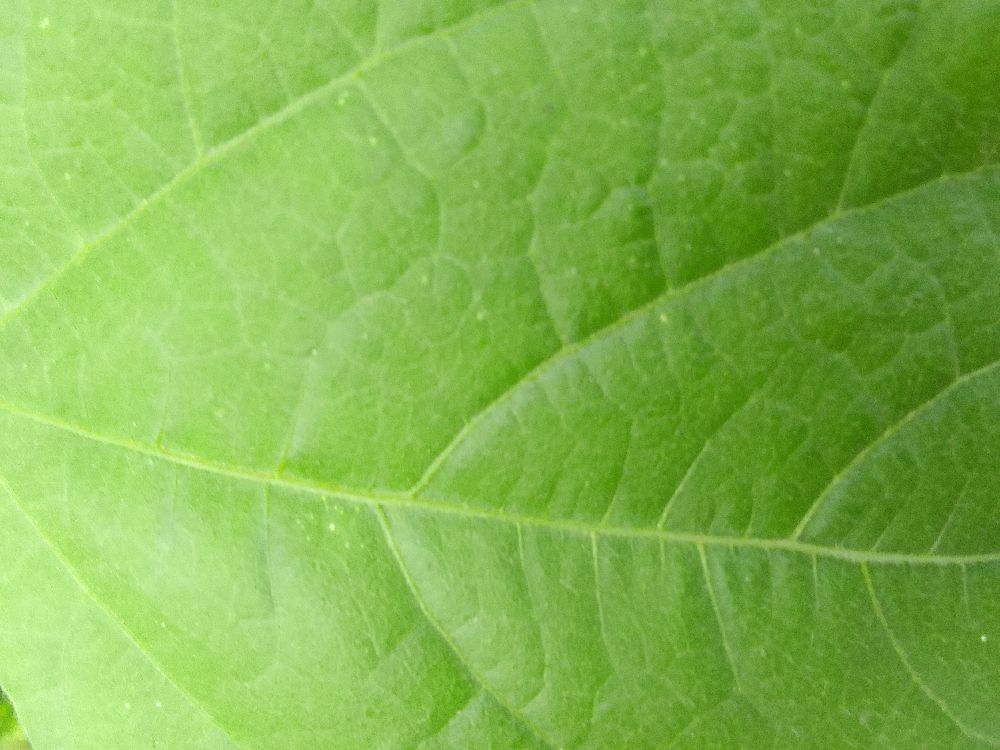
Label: healthy